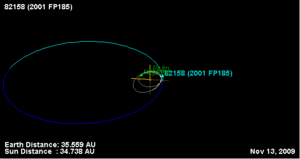
(82158) 2001 FP₁₈₅ est un objet transneptunien du nuage intérieur de Oort. Il a un diamètre compris entre 365 et 310 km, tel que calculé sur la base des observations du télescope spatial Herschel, de magnitude absolue 6,10. Il ne reflète que 5 % de la radiation incidente sur la surface, découvert le 26 mars 2001 et découverte annoncée le 24 juin 2001. Il a une orbite très elliptique, avec un aphélie à plus de 400 UA du Soleil.